Civil defense Geiger counters

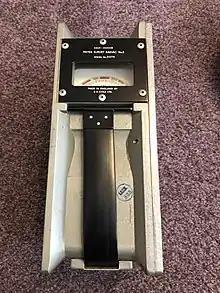
Radiac Survey Meter (RSM) No.2

The British "Radiac Survey Meter No. 2" dates from 1953 to 1956, and required now-obsolete 15 and 30 volt high voltage batteries and a 1.5 volt standard cell, the latter used to power the valve heater filaments and meter illumination bulb. There was also a training unit, which measured 0–300 mR/h, and ran on four 30 volt batteries plus one 1.5 V cell for the filaments. This meter used a large Geiger–Müller tube, as opposed to the ionisation chamber of the RSM No. 2.